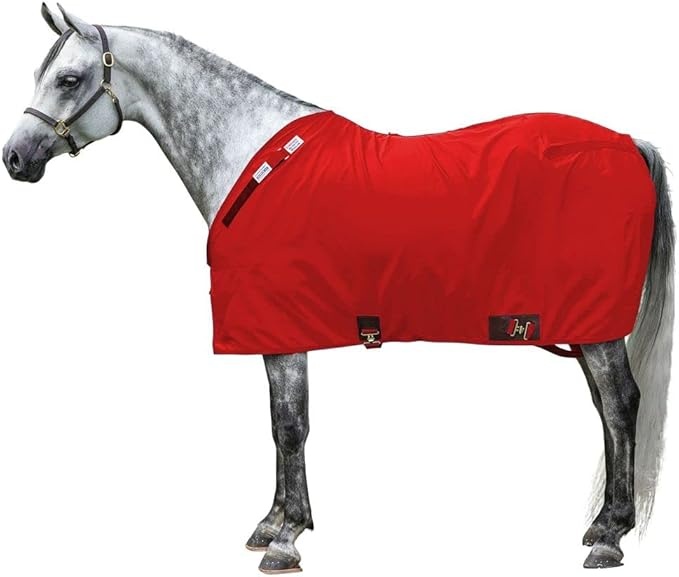
Dura-Nylon Horse Stable Sheet | Ultimate Comfort & Protection Horse Sheet | Keeps Coats Smooth & Shiny
About This Color Red | Size 72 - Constructed from 420D Dura-Nylon fabric, our stable sheet are 75% stronger than other brands, providing enhanced durability and breathability, ensuring your horse stays comfortable and the sheet lasts longer. CUSTOMIZABLE FIT - Features our patented Adjusta-Fit System allowing the adjustment of the neck size up to 2", enabling a custom, snug fit for any horse breed, from wide warmbloods to narrow Arabians, accommodating high or low head carriage. SPECIALIZED FIT OPTIONS - Choose from V-FREE, VTEK, and Cutback fits, designed to suit horses with different conformations like Thoroughbreds, Warmbloods, Arabians, Morgans, and more, preventing rubbing and providing wither relief. SECURE & VERSATILE CLOSURES - Offering open front buckles or a closed front option for additional protection, along with leg strap, criss-cross surcingle, or bellyband options for added security and to prevent the sheet from sliding side to side. EQUINE COMFORT & PROTECTION - Designed sheet to keep horses clean and maintain groomed coats, this sheet works excellently as a blanket liner, suitable for use in the barn or on the farm, ensuring ultimate comfort and protection for your horse. Overview Size : Horse Size 72 Occasion : casual Special Feature : Breathable Breed Recommendation : All Breeds Brand : Adjusta Fit
Brand: AdjustaFit
Category: Sporting Goods > Outdoor Recreation > Equestrian > Horse Care > Horse Blankets & Sheets